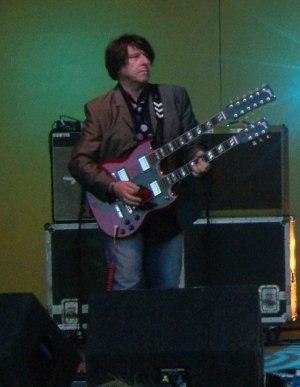
Will Sergeant, né le 12 avril 1958 à Liverpool en Angleterre, est un guitariste et compositeur anglais, surtout connu pour être l'un des membres fondateurs du groupe de rock Echo and the Bunnymen.